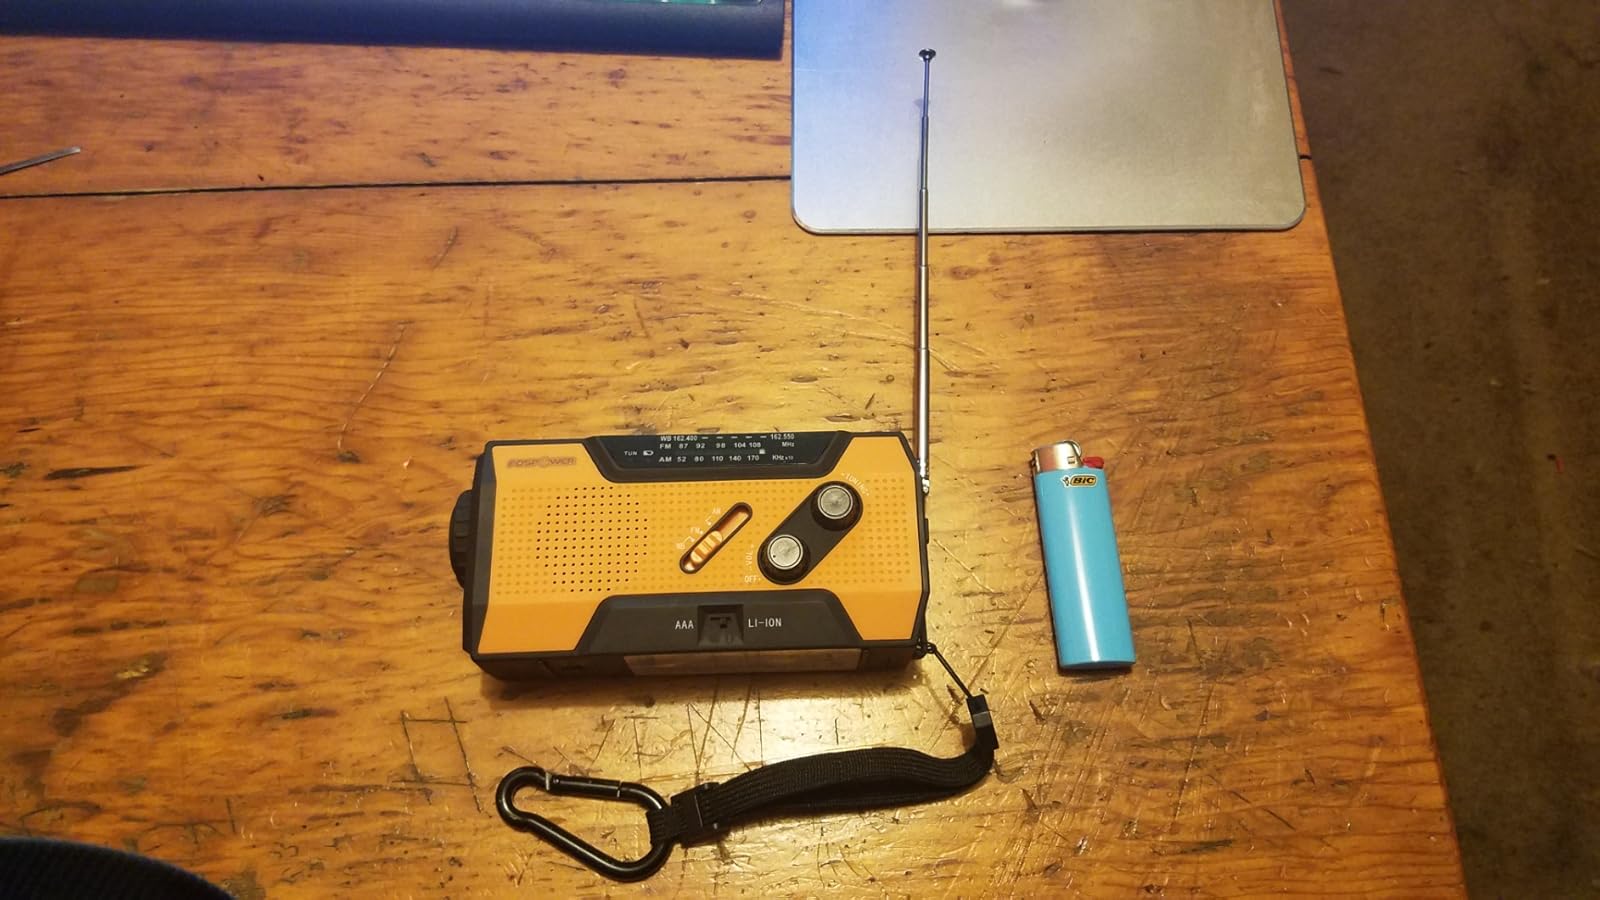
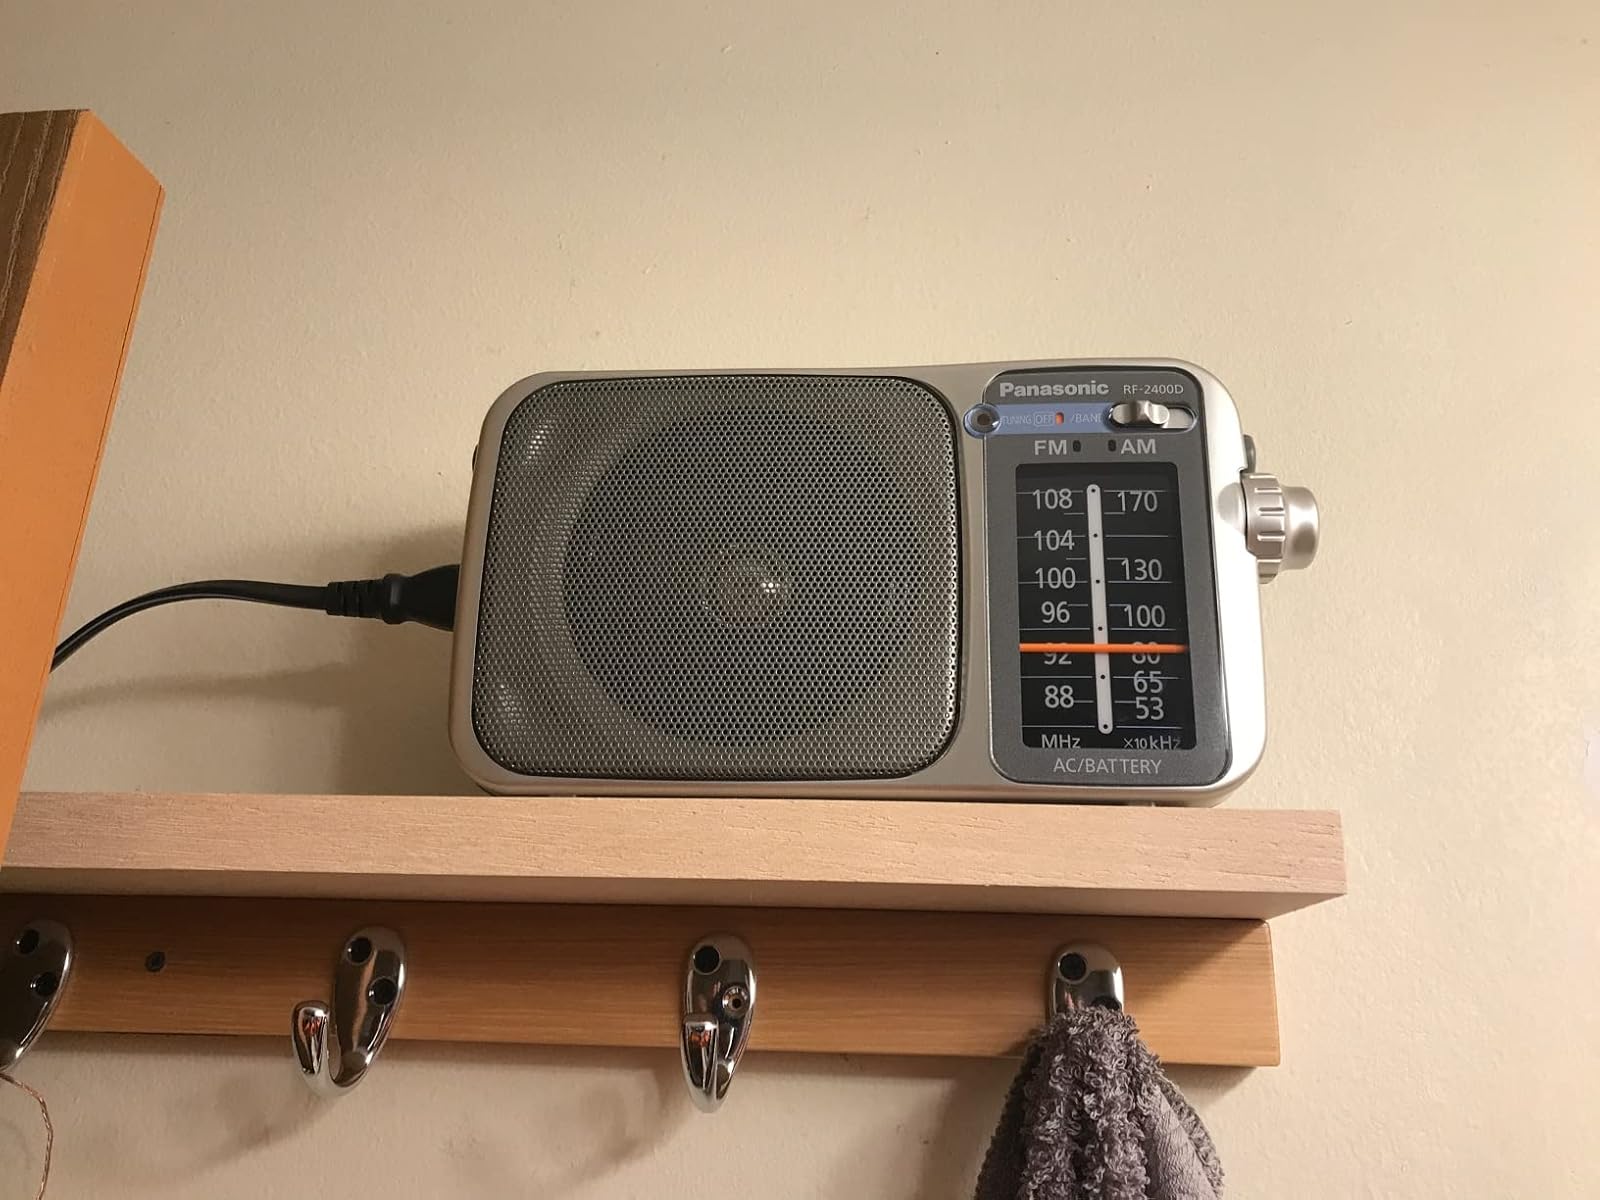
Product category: radio
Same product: no